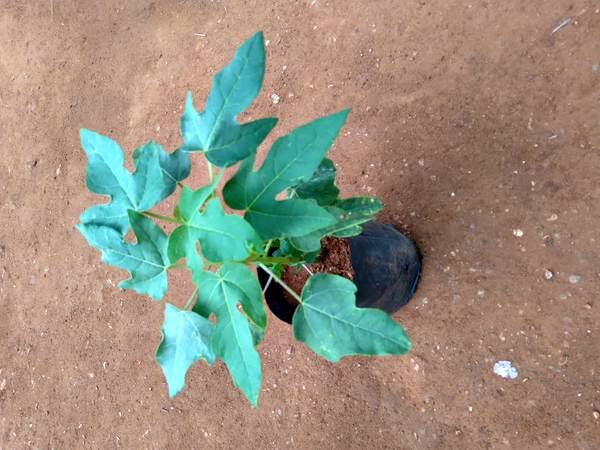
Plant: Pappaya